Swansea

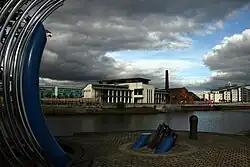
The Technium centre, one of the first of the new buildings built as part of the SA1 development scheme at Swansea Docks

The city has three Grade One listed buildings: Swansea Castle, the Tabernacle Chapel, Morriston and the Swansea Guildhall. Swansea Castle was an impressive building occupying a strategic position above the River Tawe. The ruins that are visible today date from the late 13th and early 14th centuries. Today, the castle is hemmed in by modern buildings. The Tabernacle Chapel at Morriston was built in 1872 by John Humphreys of Swansea. A unique feature is the use of semi-circular arches. The building has been described as the "Nonconformist Cathedral of Wales" and has been listed as Grade I on the basis that it is "the most ambitious grand chapel in Wales, its interior and fittings remain virtually unaltered". The Guildhall is one of the main office buildings in the centre of the city and was designed by Percy Thomas and opened in 1934. It is faced in white Portland stone and includes a tall clock-tower which makes it a landmark. The building comprises the City Hall, the Brangwyn Hall concert venue and the County Law Courts. It is considered "the most important building in Wales of its period".